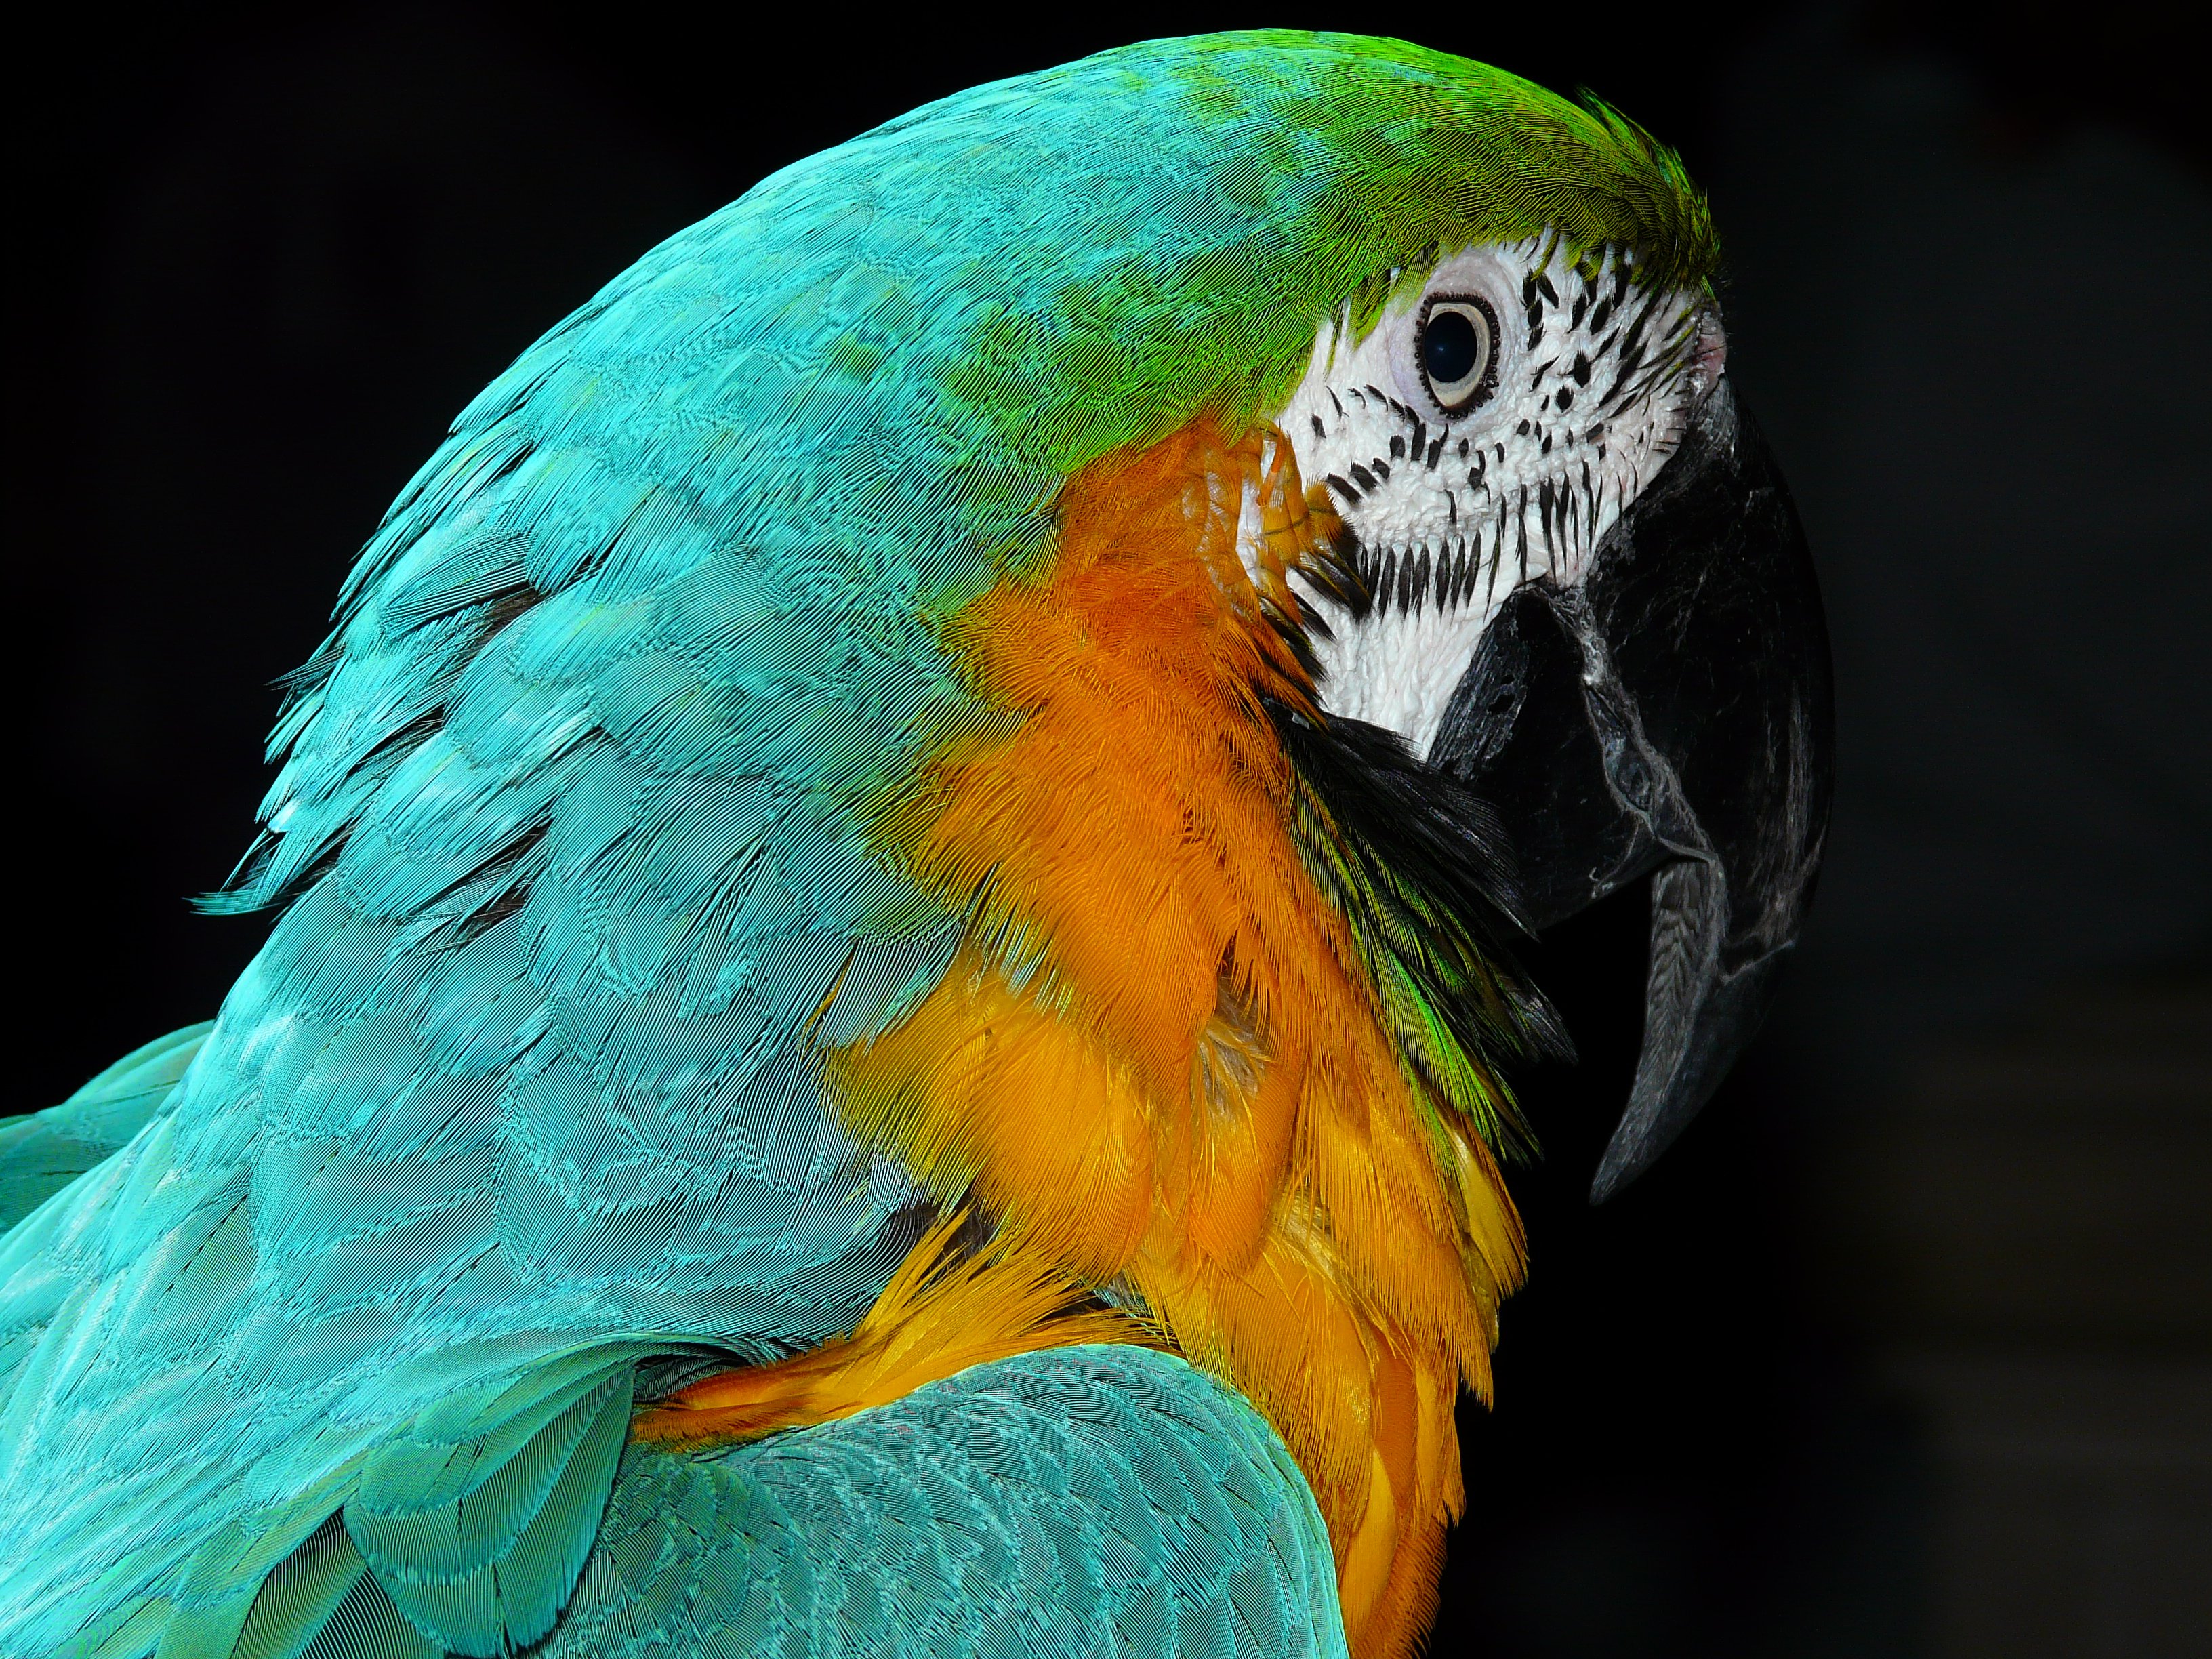
bird, wing, animal, spring, green, beak, color, blue, colorful, fauna, plumage, lorikeet, macaw, close up, vertebrate, parrot, parakeet, common pet parakeet